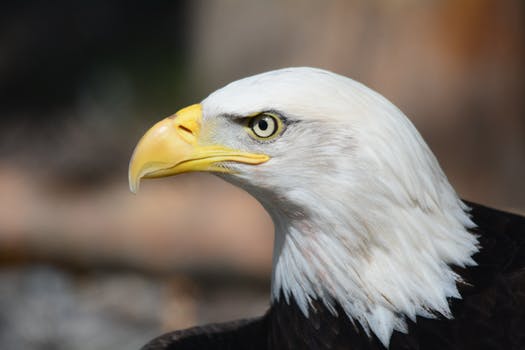
Label: No Watermark